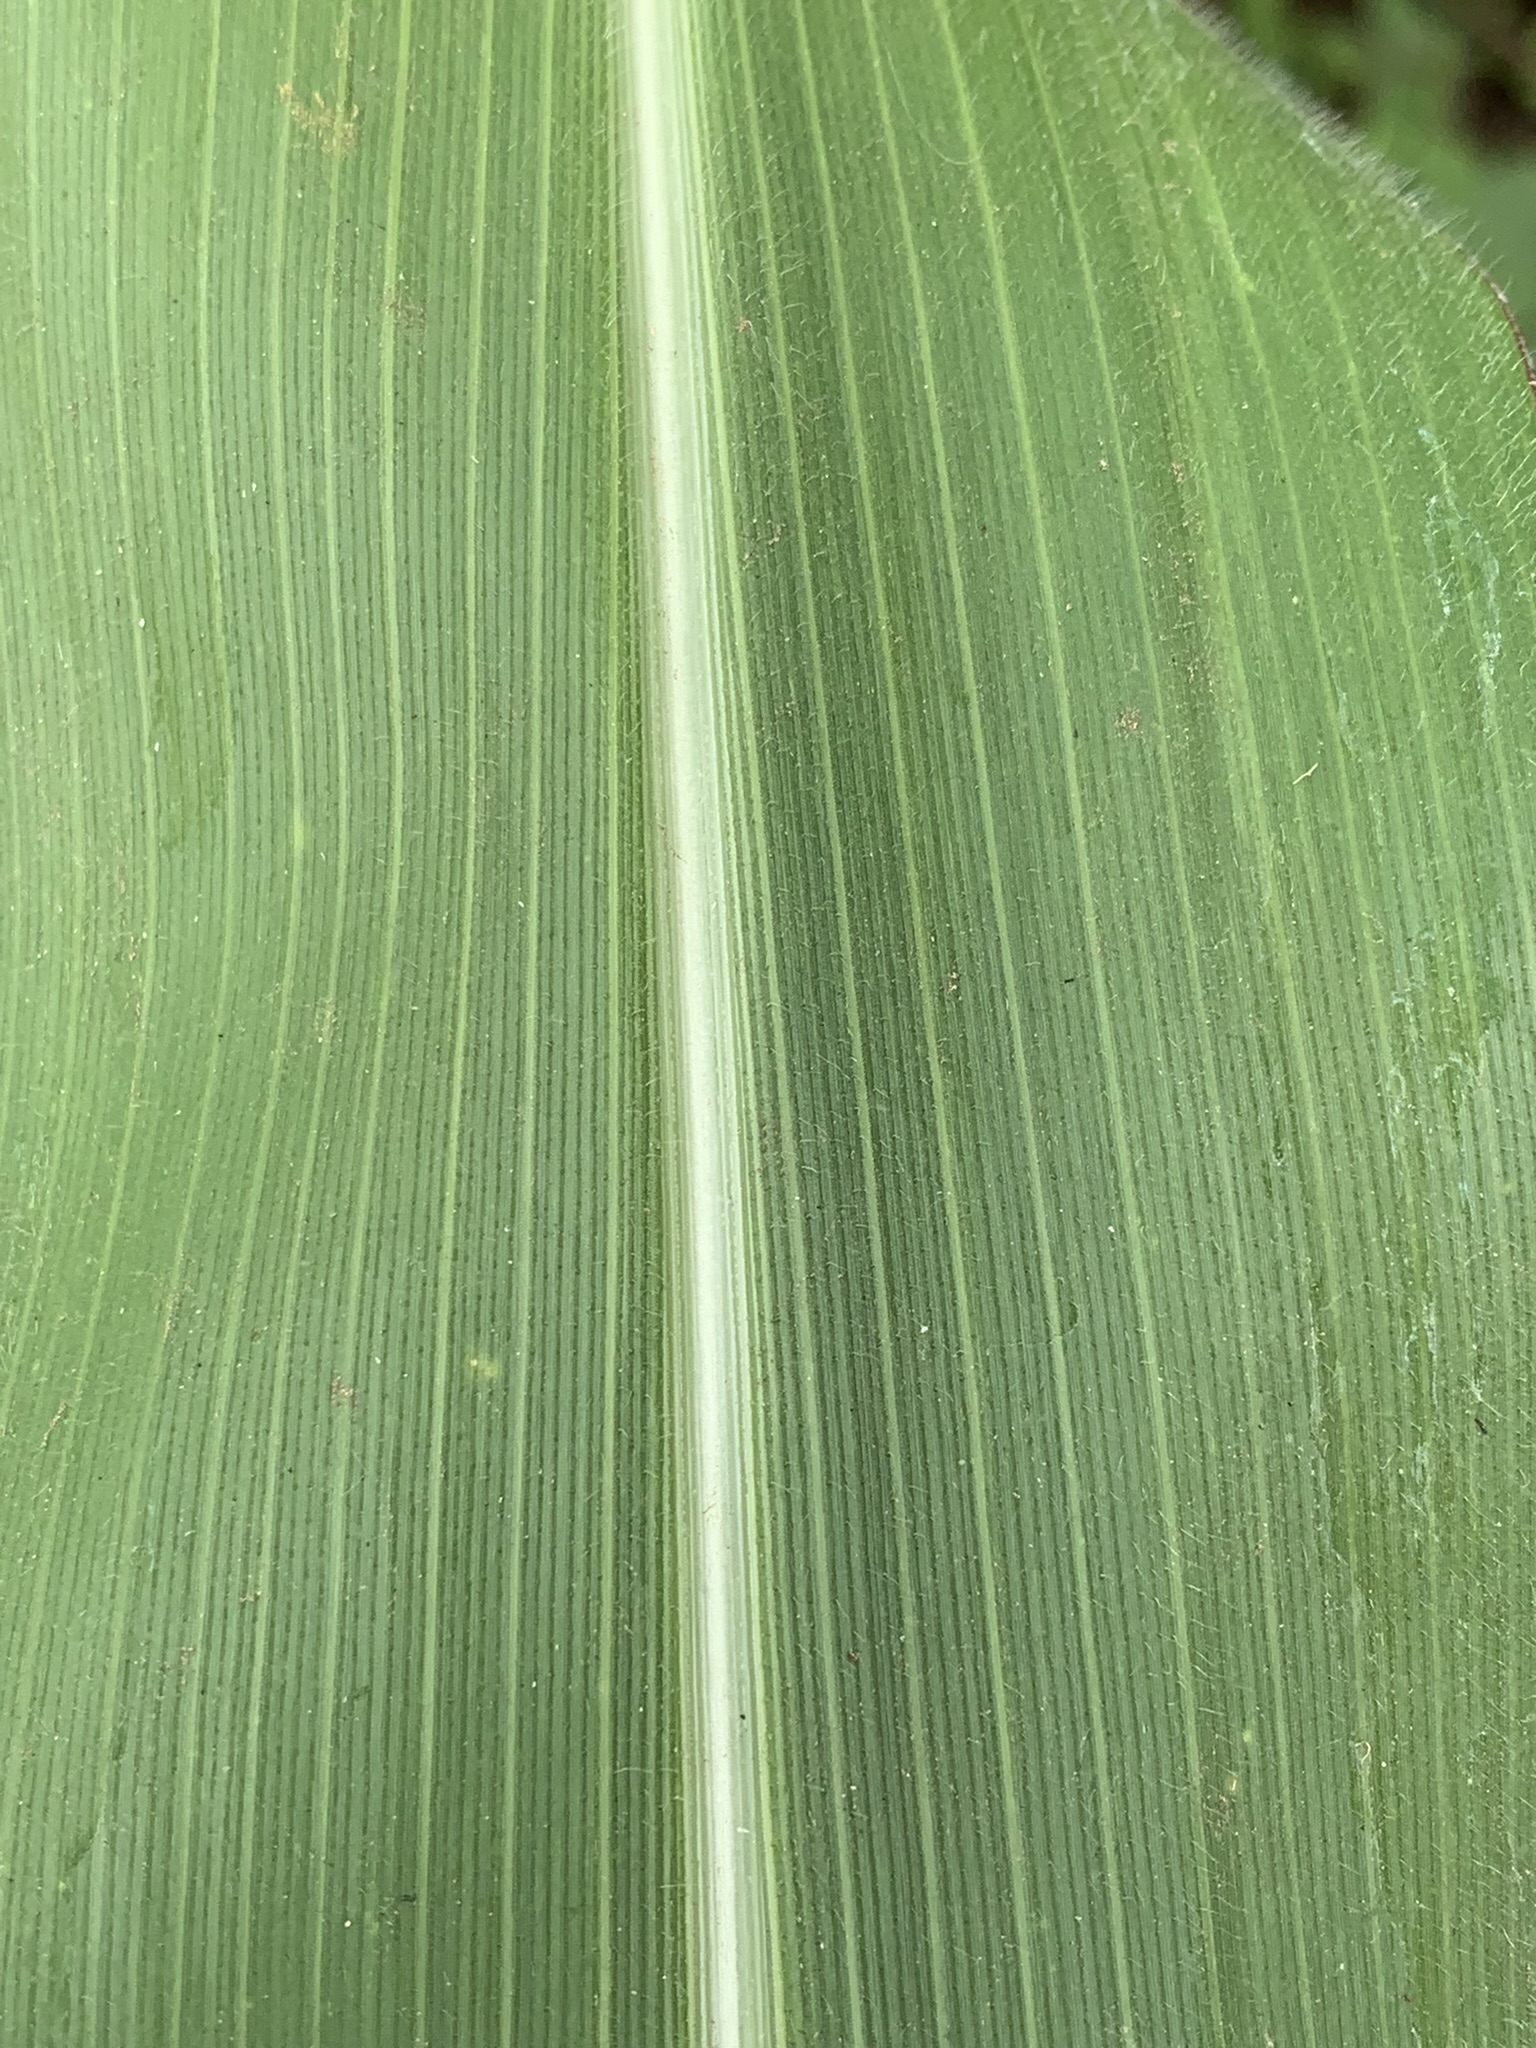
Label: Healthy